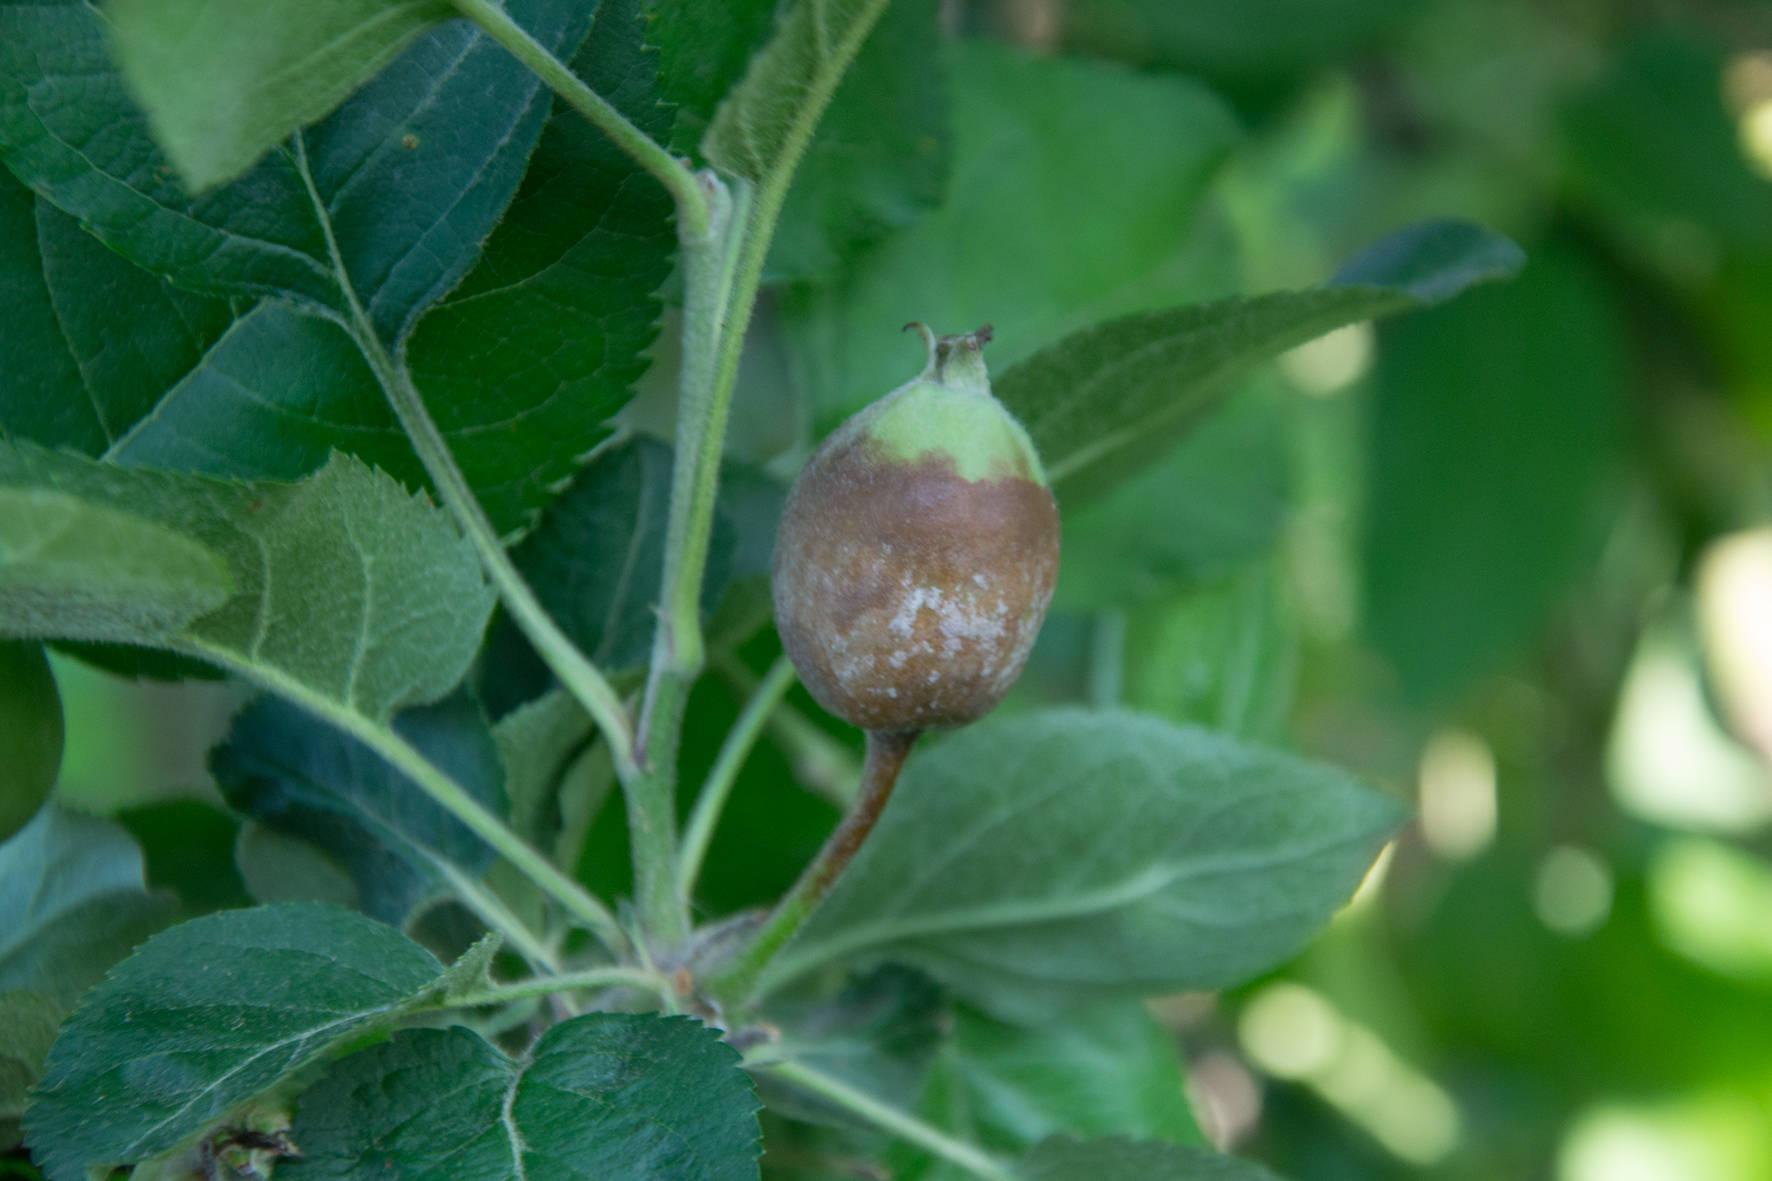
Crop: apple
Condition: black_rot